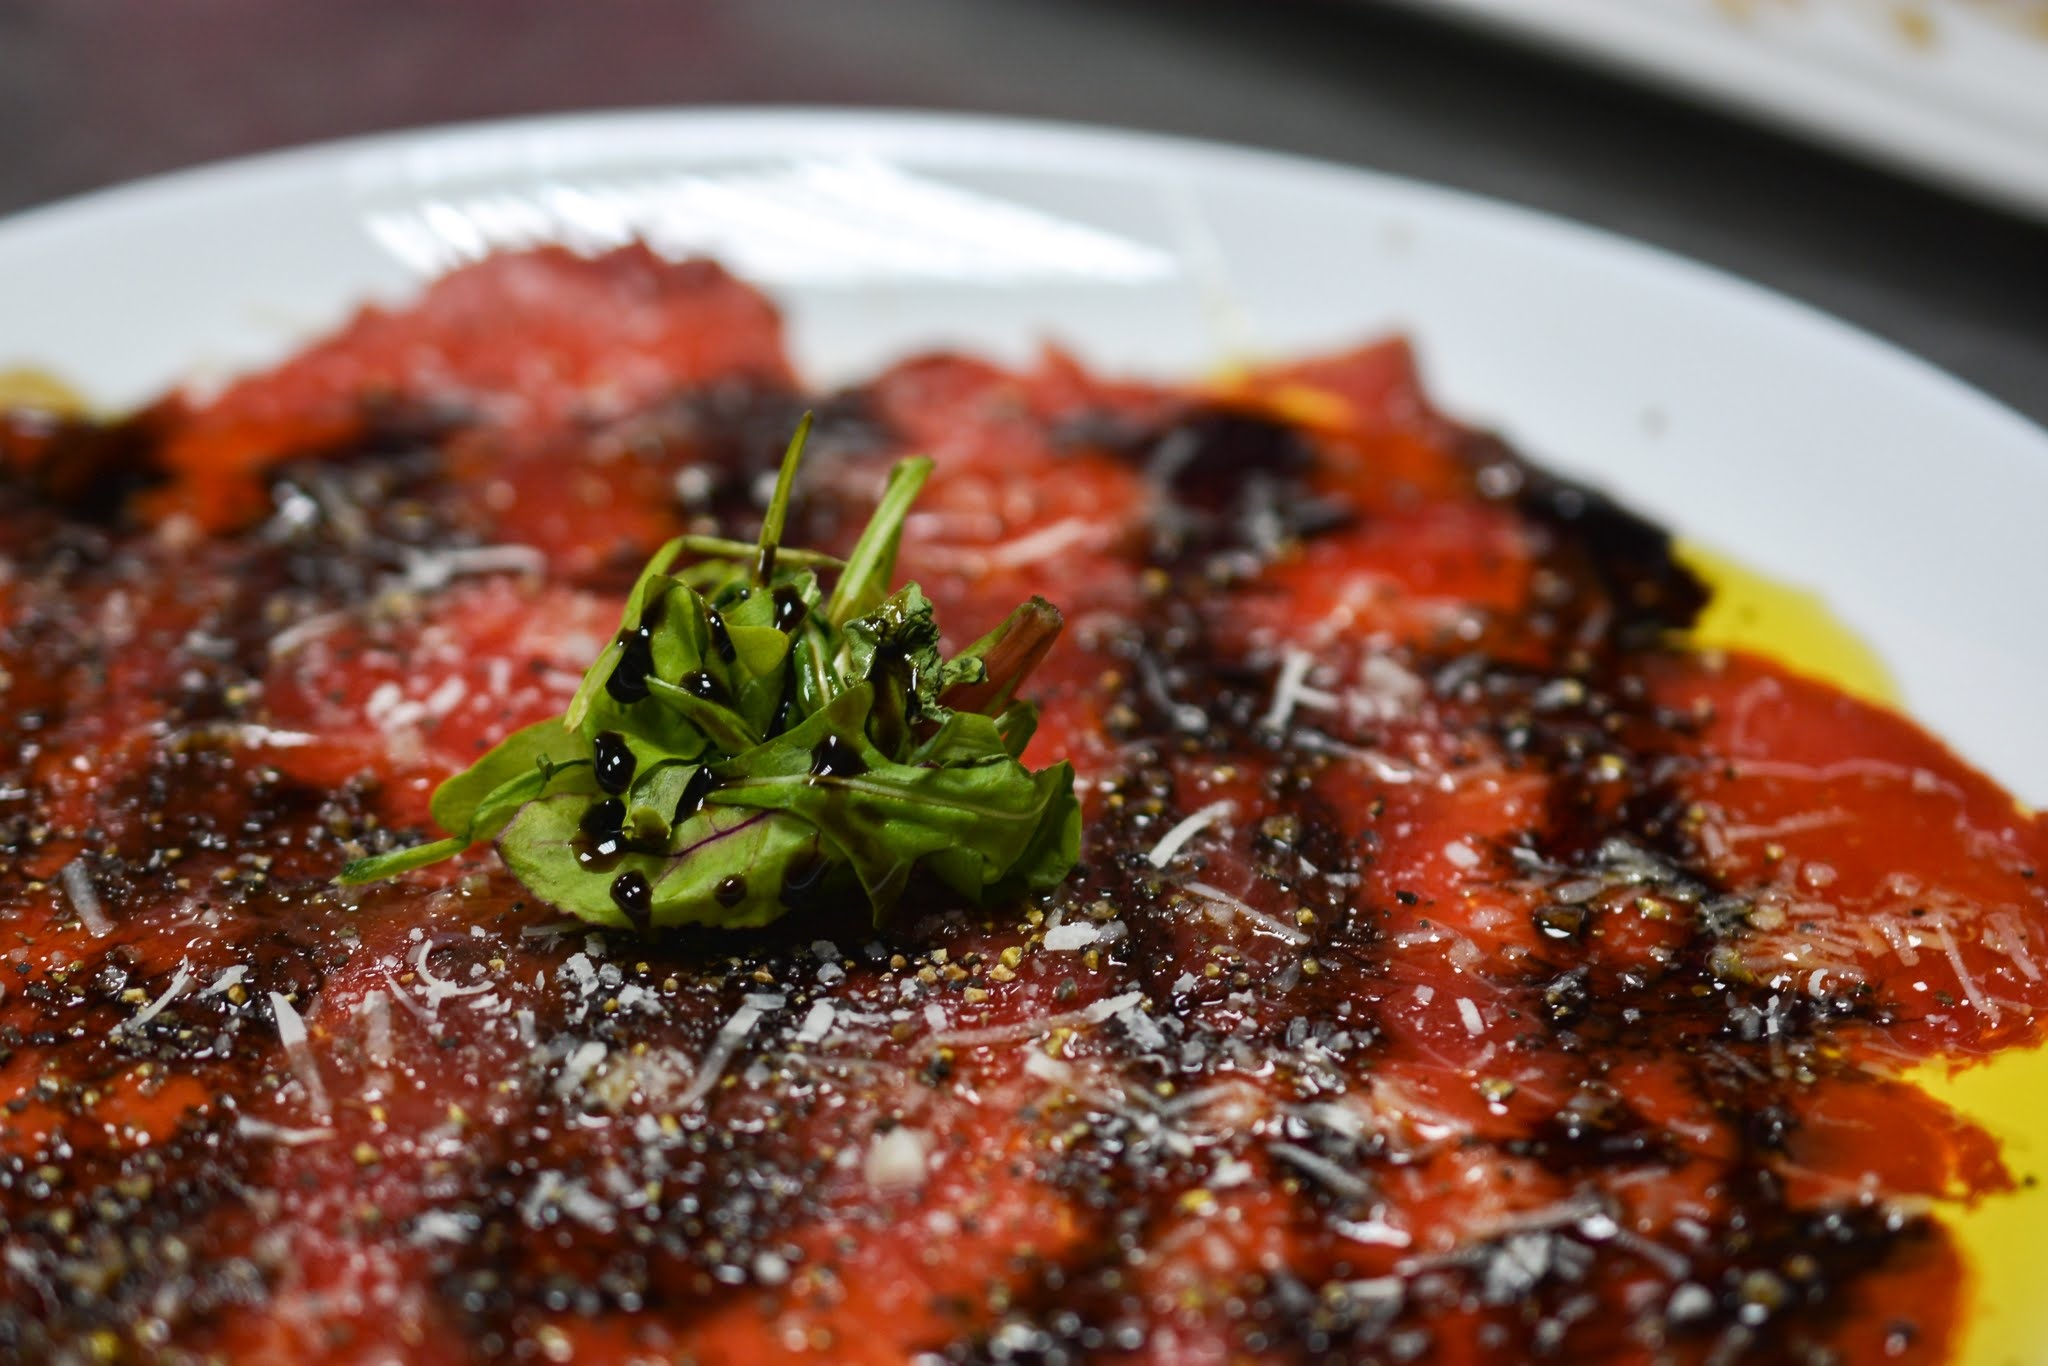
dish, meal, food, produce, plate, seafood, fish, meat, cuisine, steak, asian food, tasty, service, chefs, tomato sauce